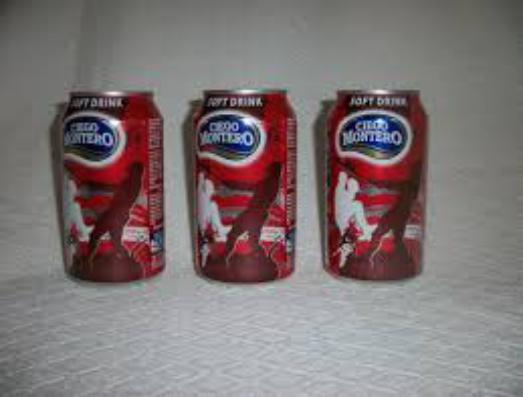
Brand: Ciego Montero
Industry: Food